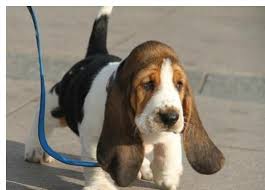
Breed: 241-n000100-basset